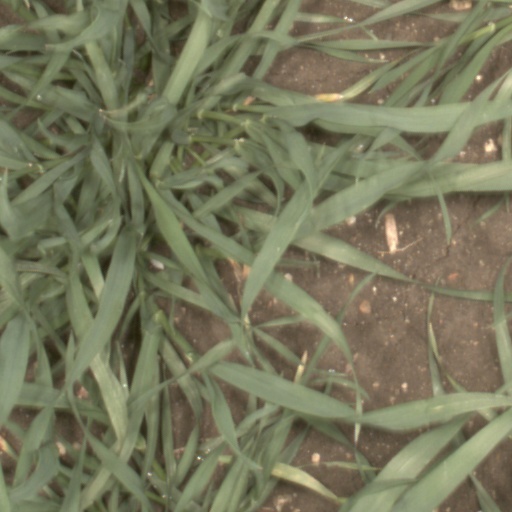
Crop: wheat